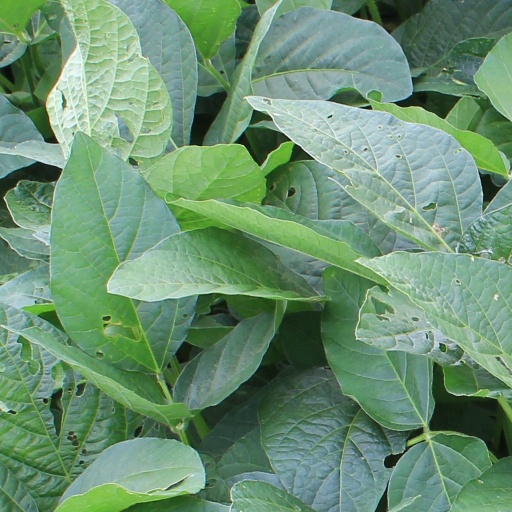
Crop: soybean